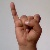
The image shows a hand gesture representing the letter 'I' in Indian Sign Language.